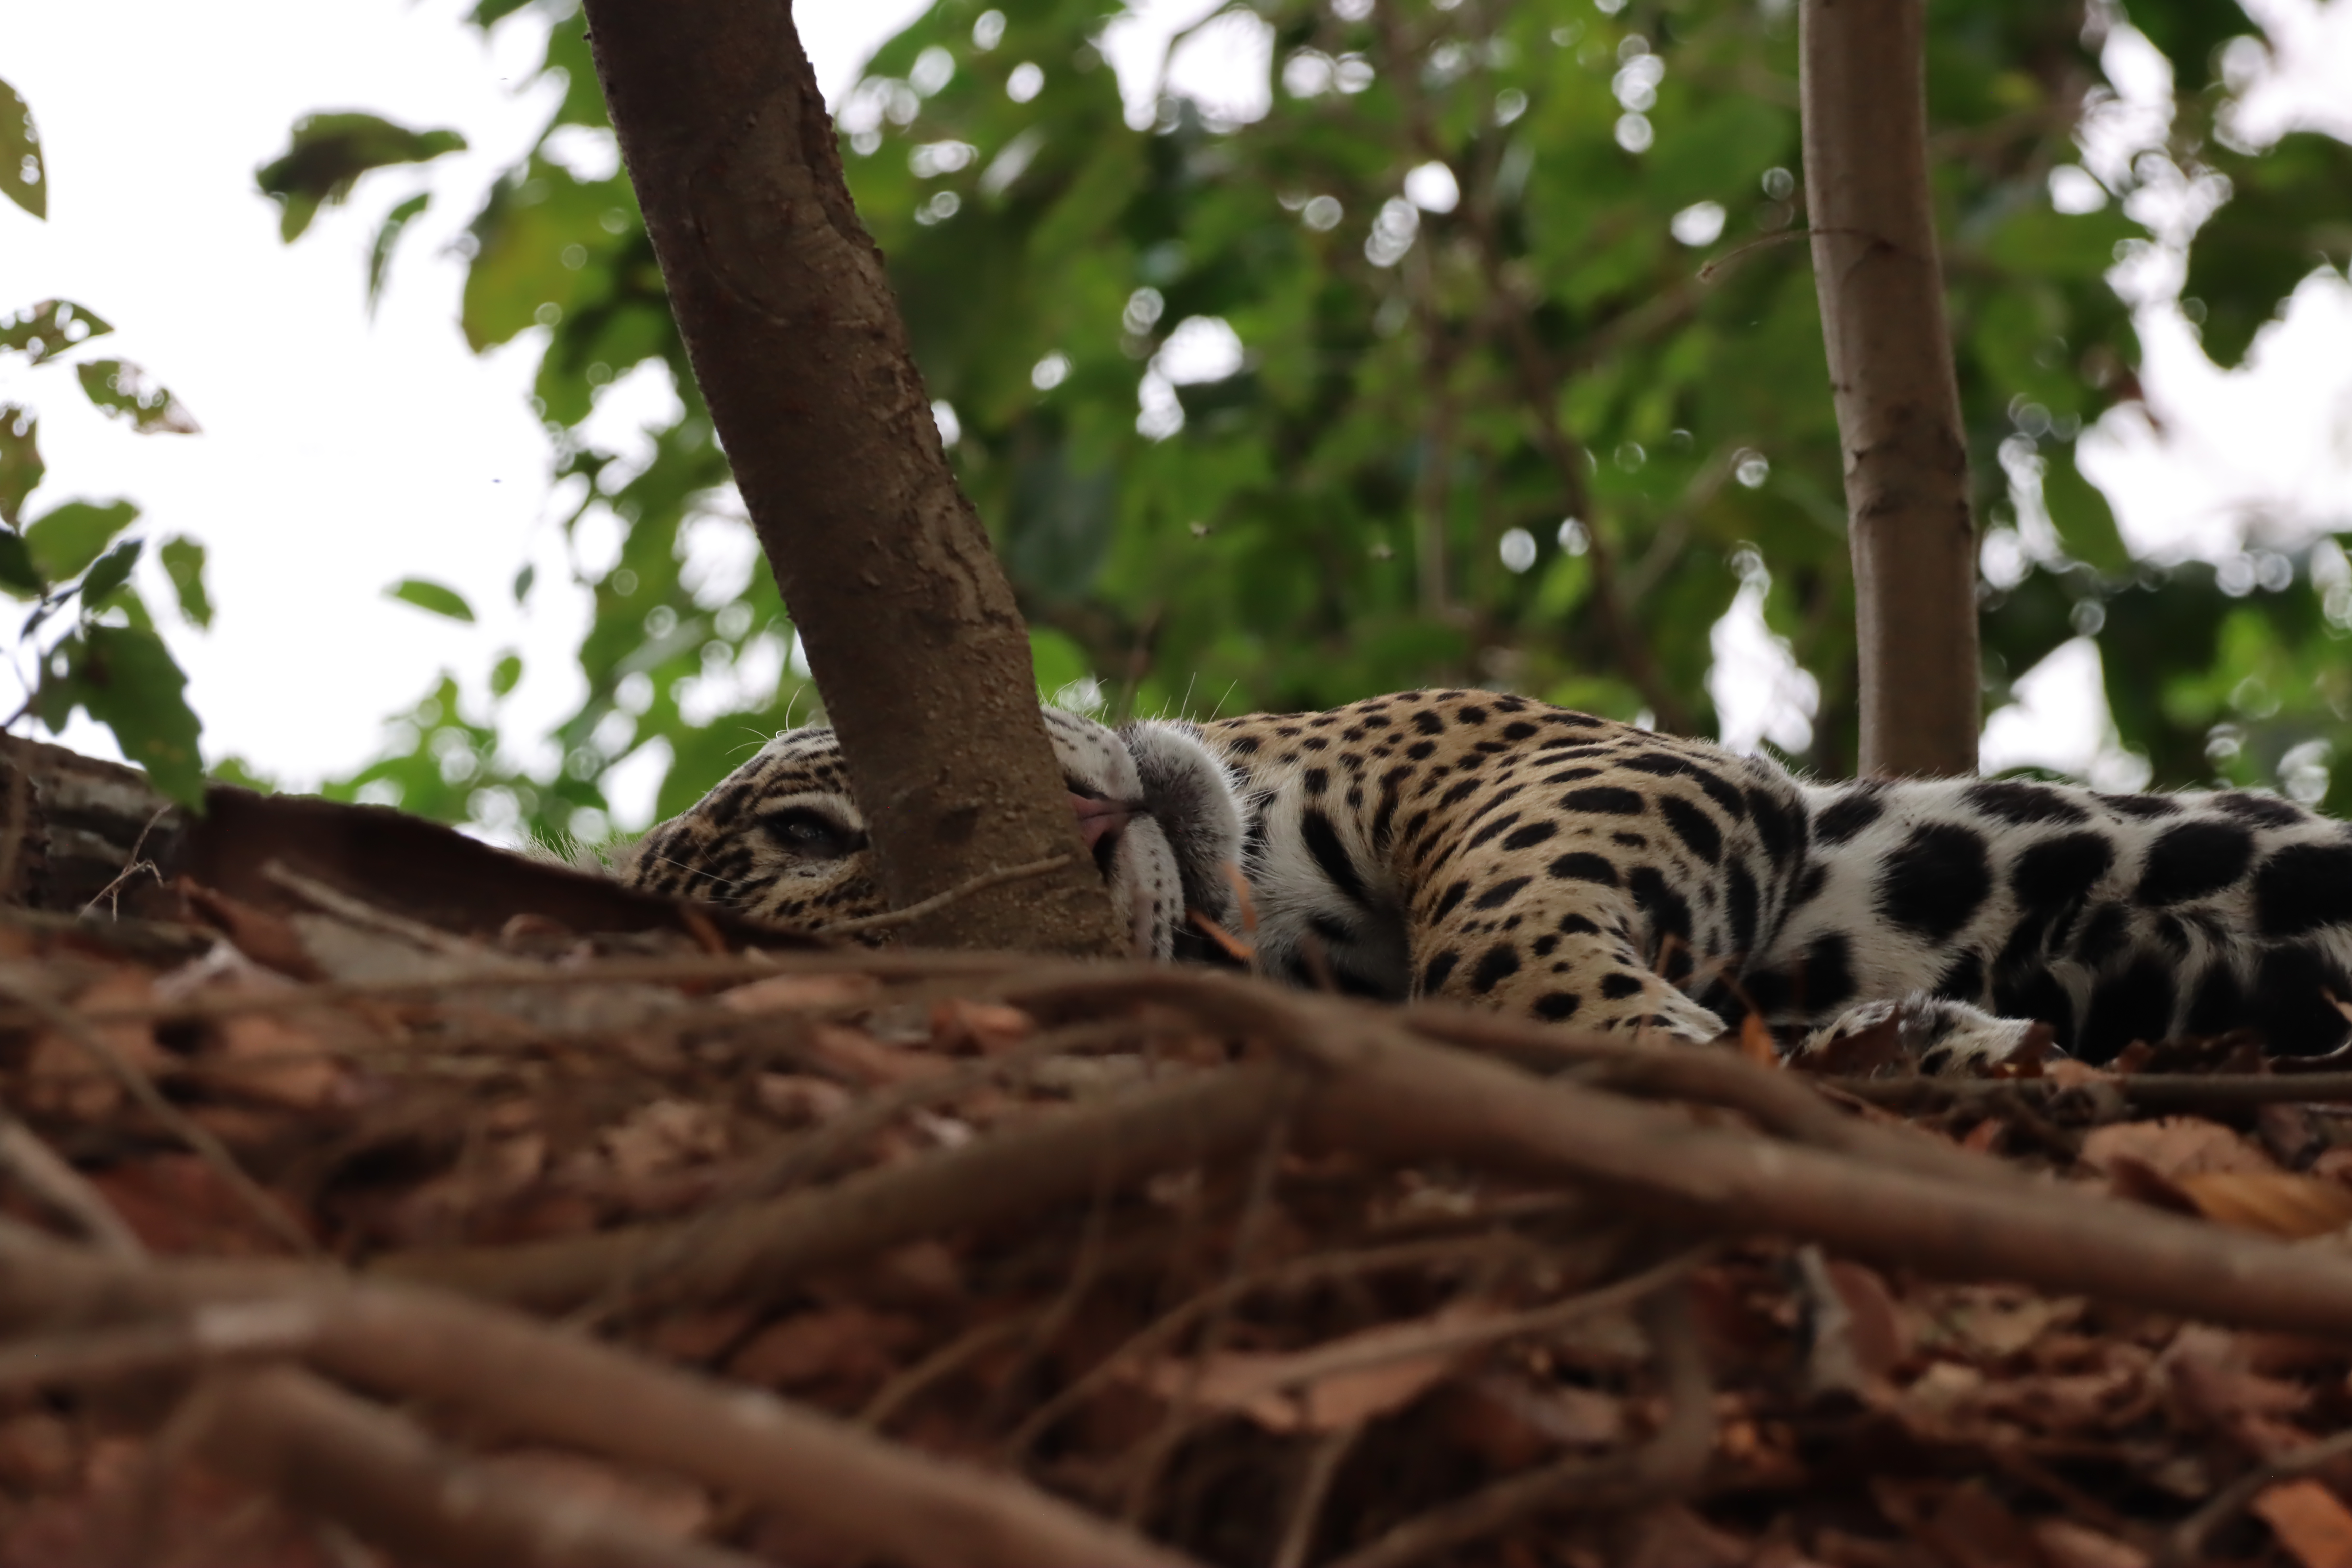
Jaguar: Apeiara